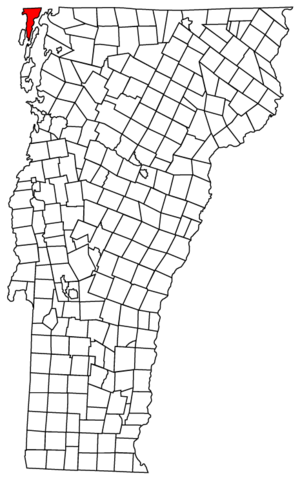
Alburgh est une municipalité dans l'état du Vermont aux États-Unis. Sa population était de 1 998 en l'an 2010.
Alburgh est un village à l'intérieur de la municipalité de Alburgh dans l'État américain du Vermont. Sa population était de 488 personnes en 2000.